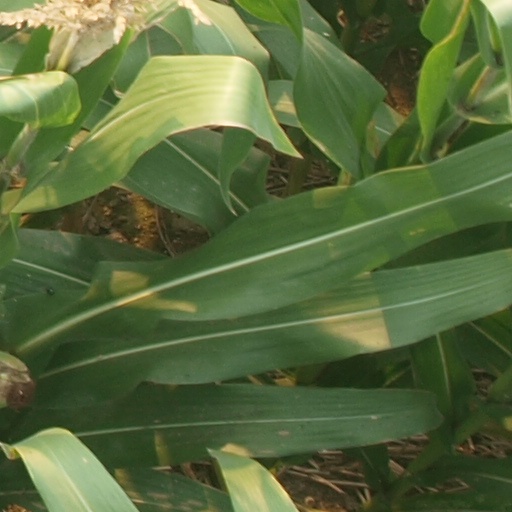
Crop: maize; corn